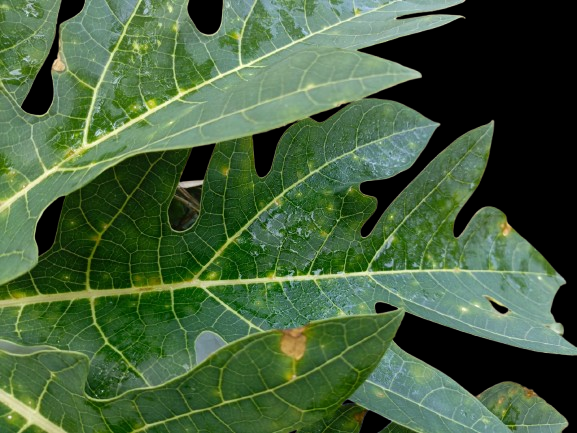
Crop: Papaya
Label: Pathogen_symptoms